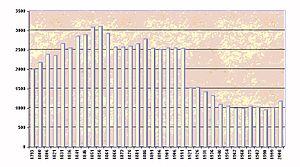
Thueyts (France) - Démographie de la population